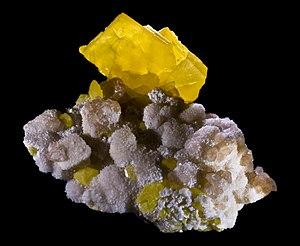
Soufre - aragonite et célestine Localité